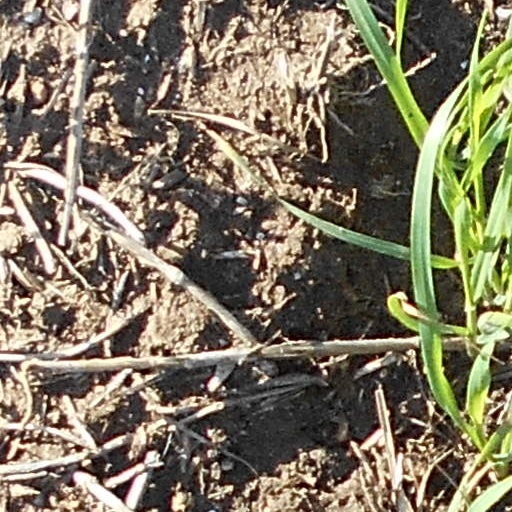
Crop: wheat